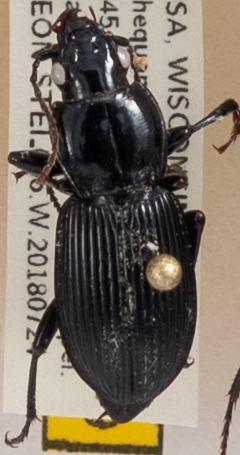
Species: Pterostichus novus
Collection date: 2018-07-24 04:00:00
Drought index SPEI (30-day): -0.71
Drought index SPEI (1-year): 0.17
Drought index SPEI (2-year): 2.09